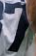
Number: 7